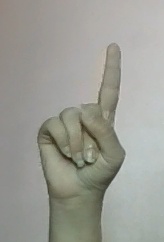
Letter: bb